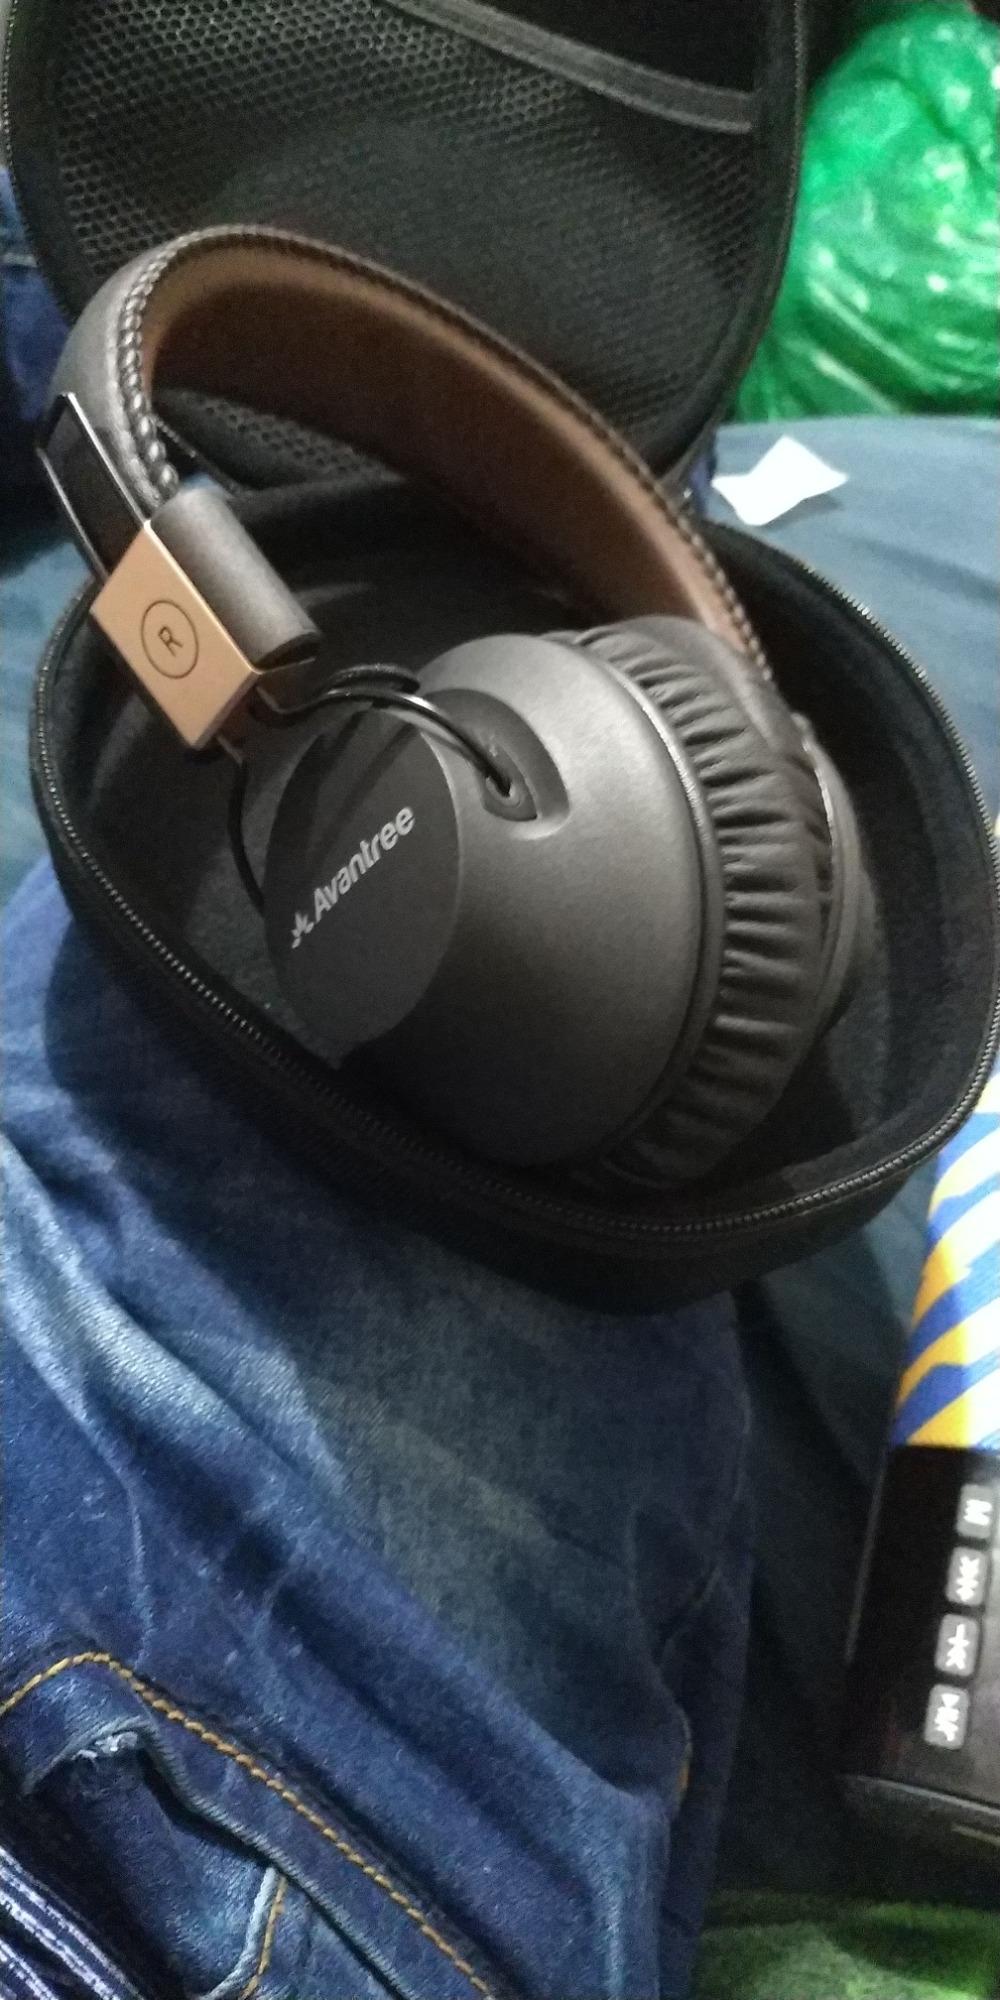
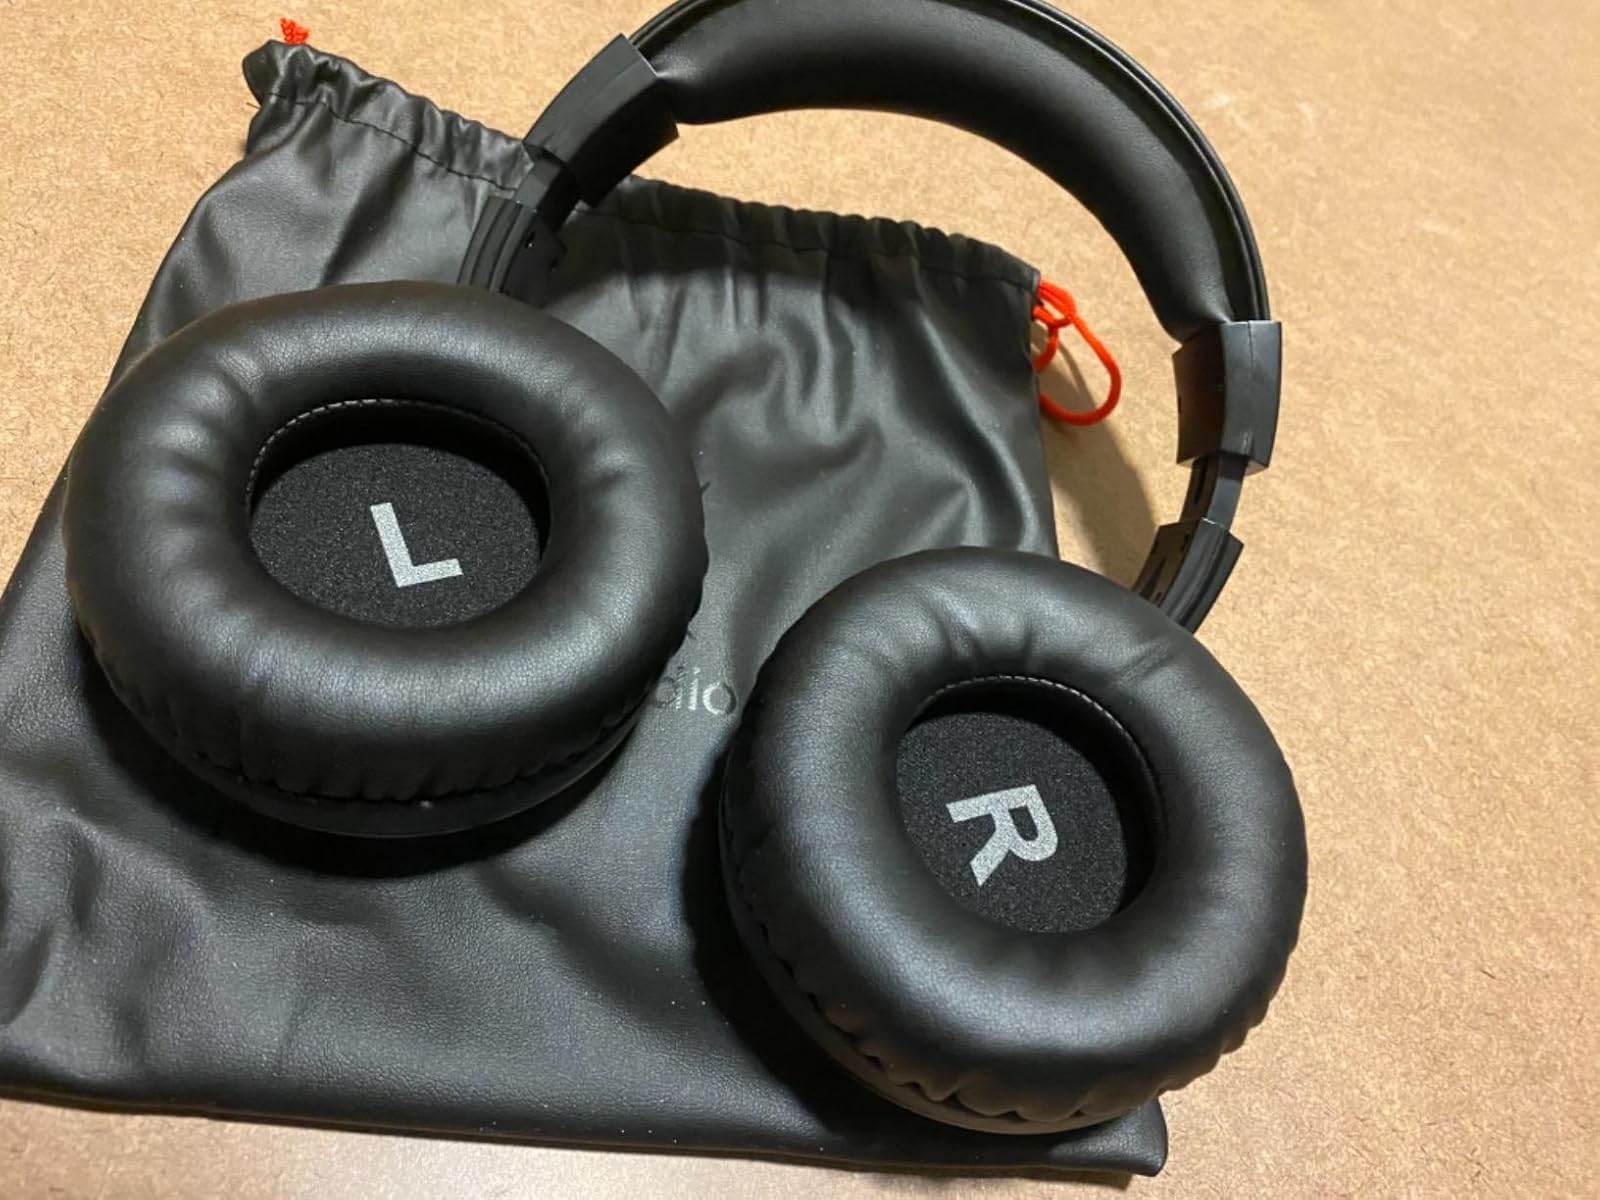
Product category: headphones
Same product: no